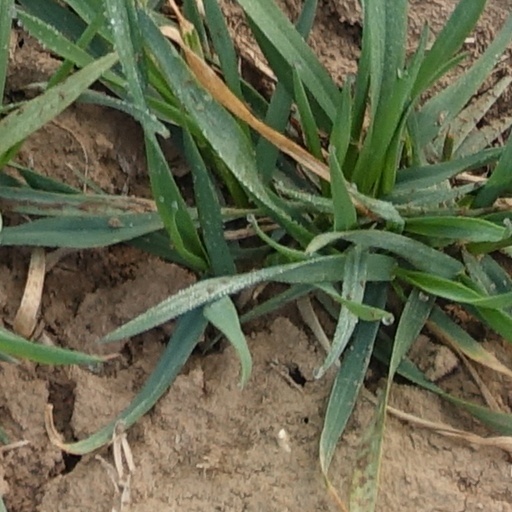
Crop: wheat